75th Venice International Film Festival

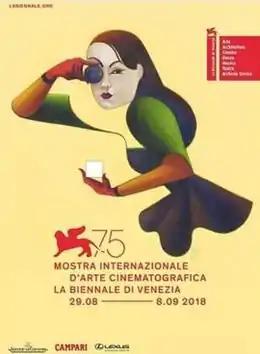
Festival poster

The 75th Venice International Film Festival was held from 29 August to 8 September 2018, at Venice Lido in Italy.